Lazare Ponticelli

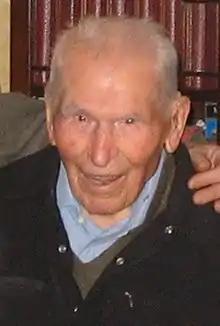
Lazare Ponticelli in 2006

Lazare Ponticelli (born Lazzaro Ponticelli; 24 December 1897, later mistranscribed as 7 December – 12 March 2008), Knight of Vittorio Veneto, was at 110, the last surviving officially recognized veteran of the First World War from France and the last "poilu" of its trenches to die.